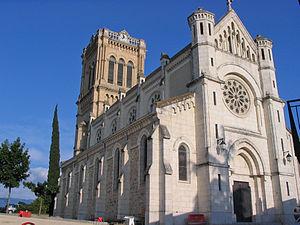
Montélier est une commune française située dans le département de la Drôme, en région Auvergne-Rhône-Alpes. La commune se trouve dans l'agglomération valentinoise.